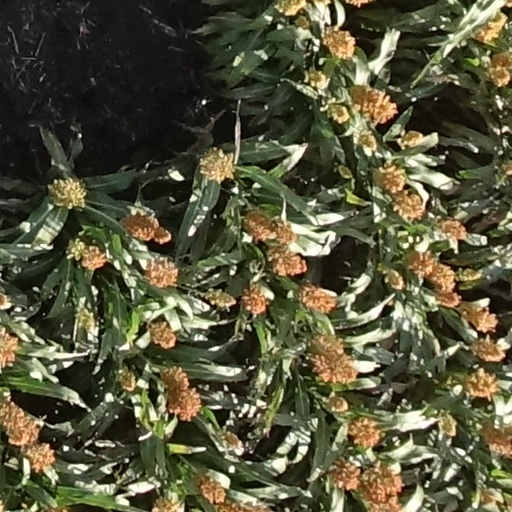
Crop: sorghum